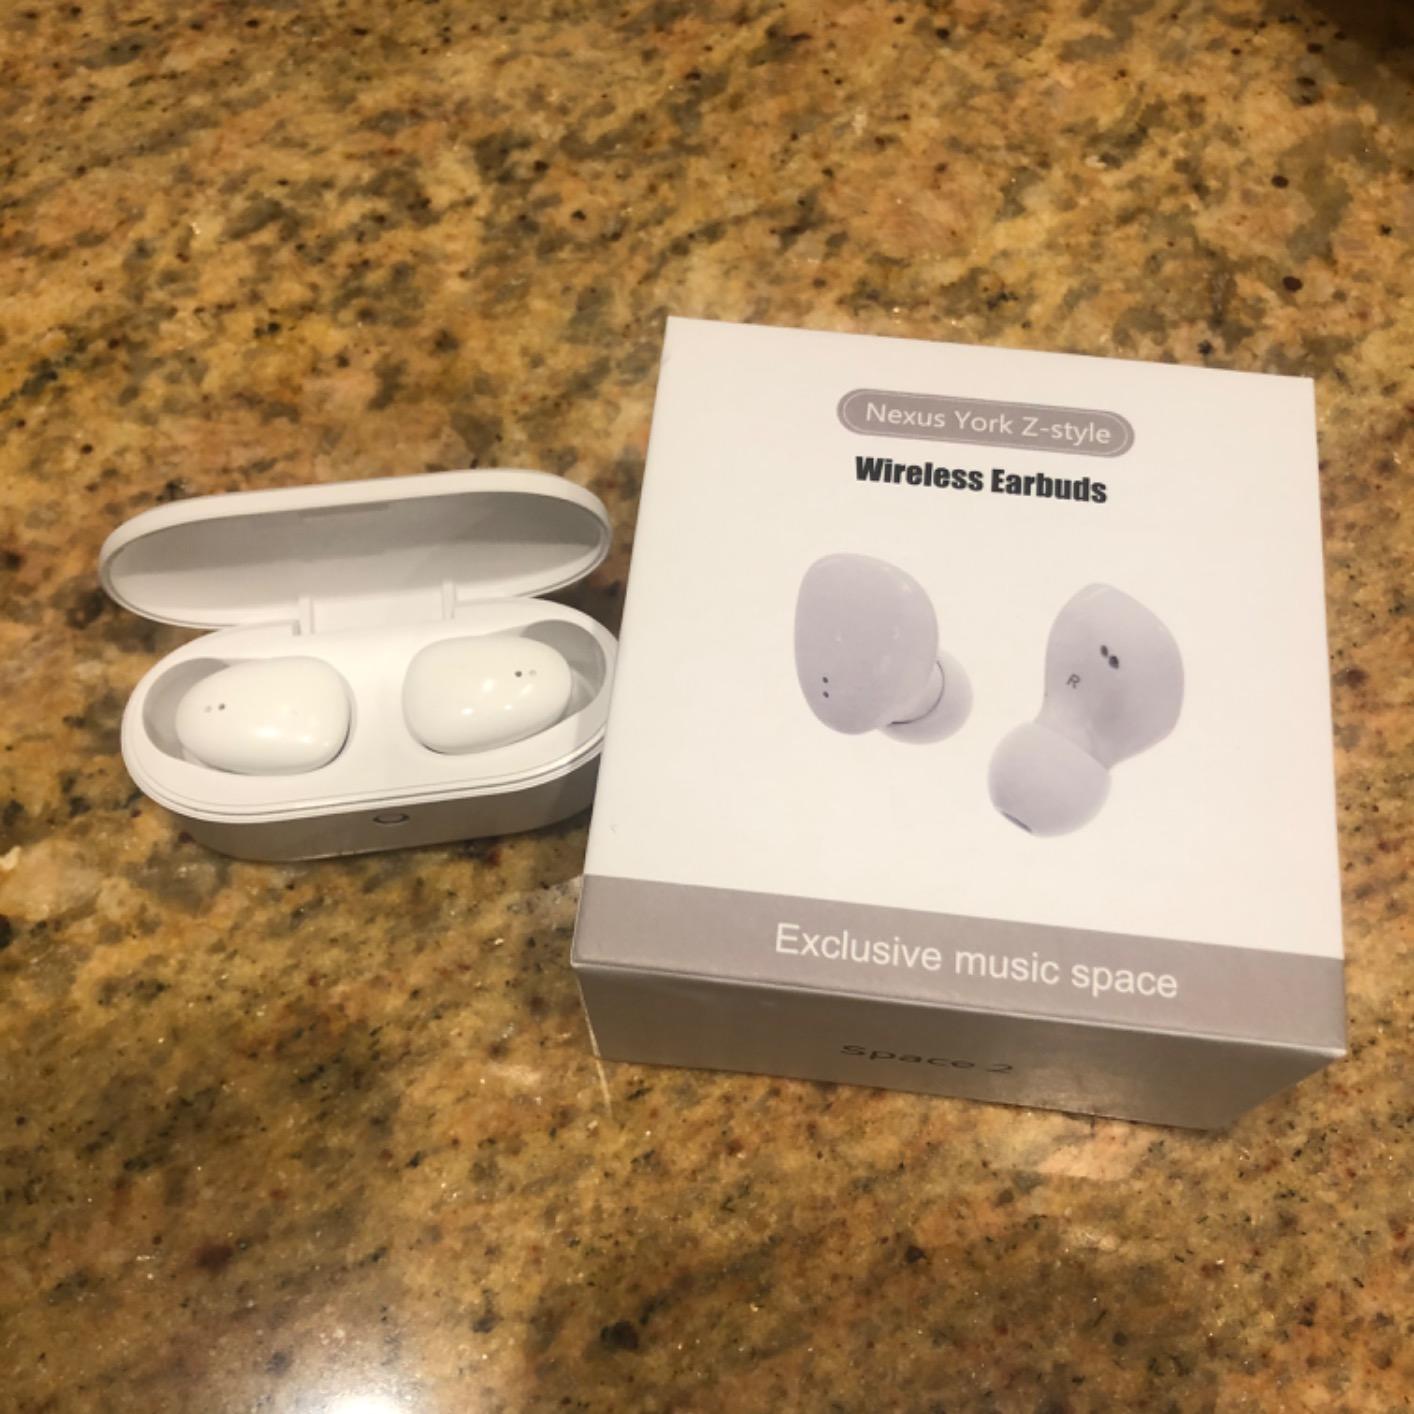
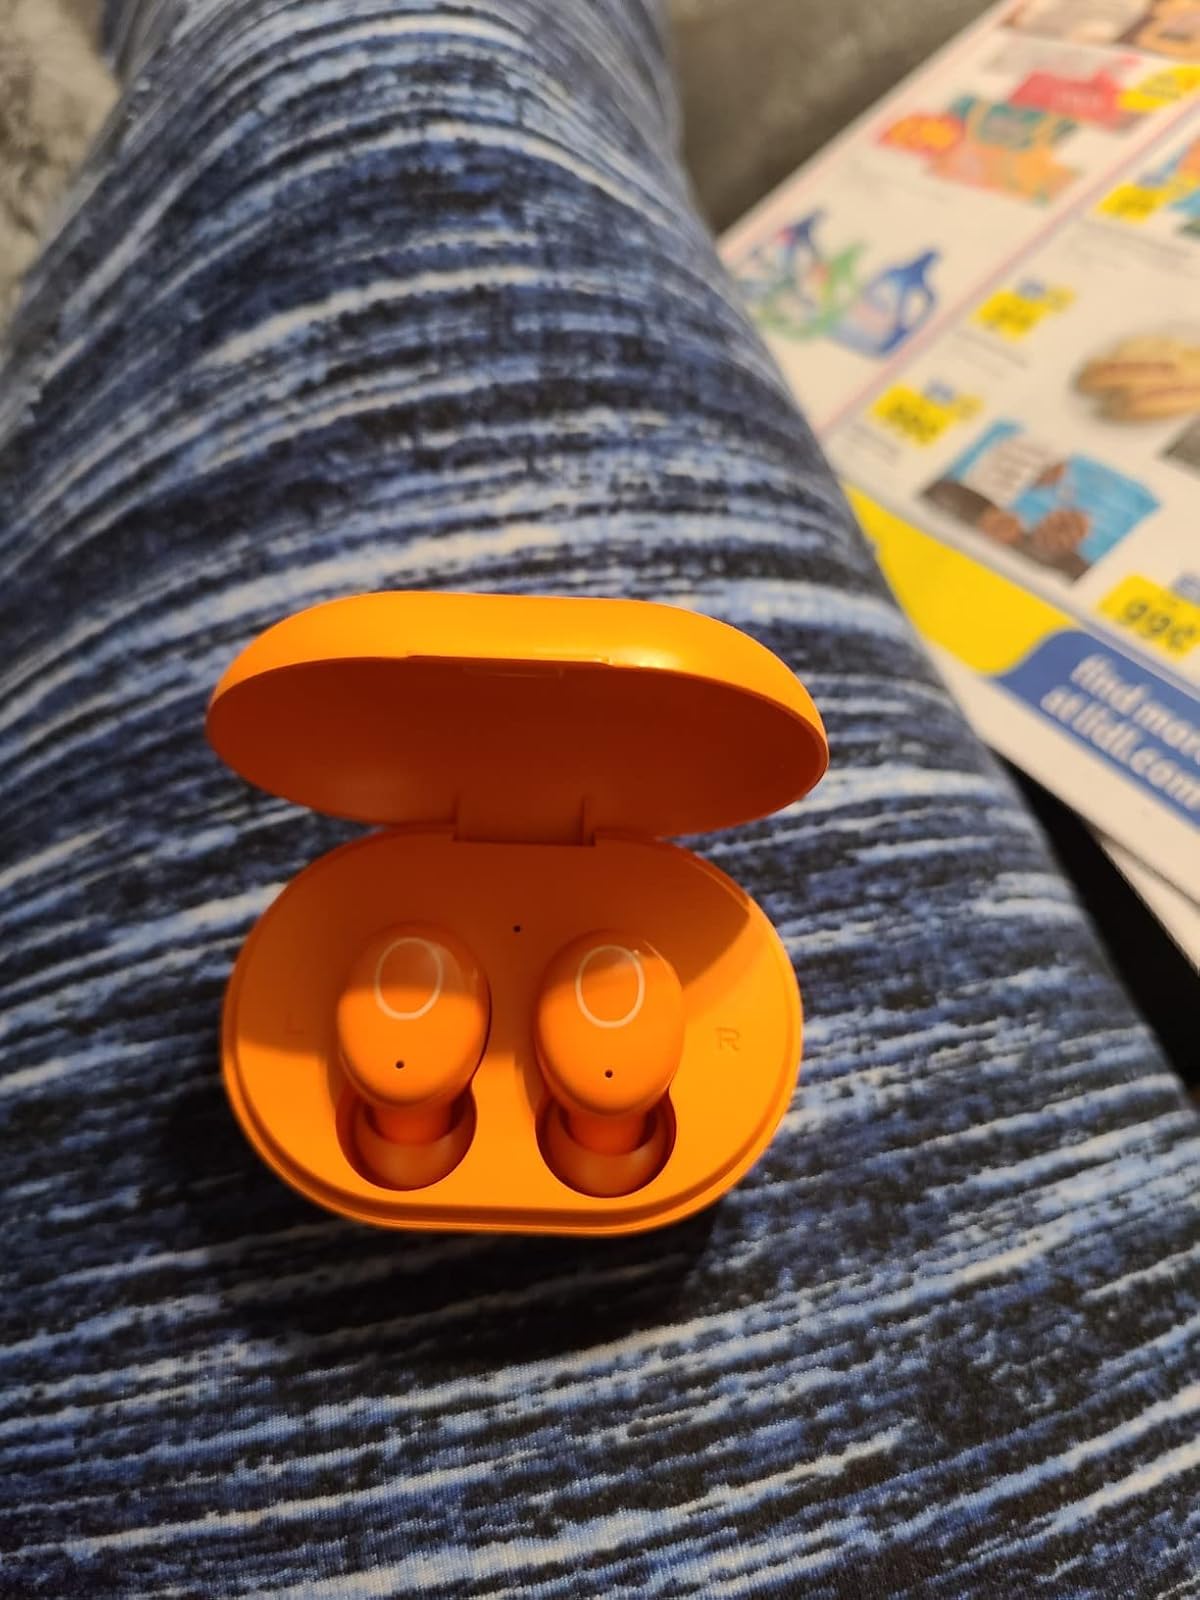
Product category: earbuds
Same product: no